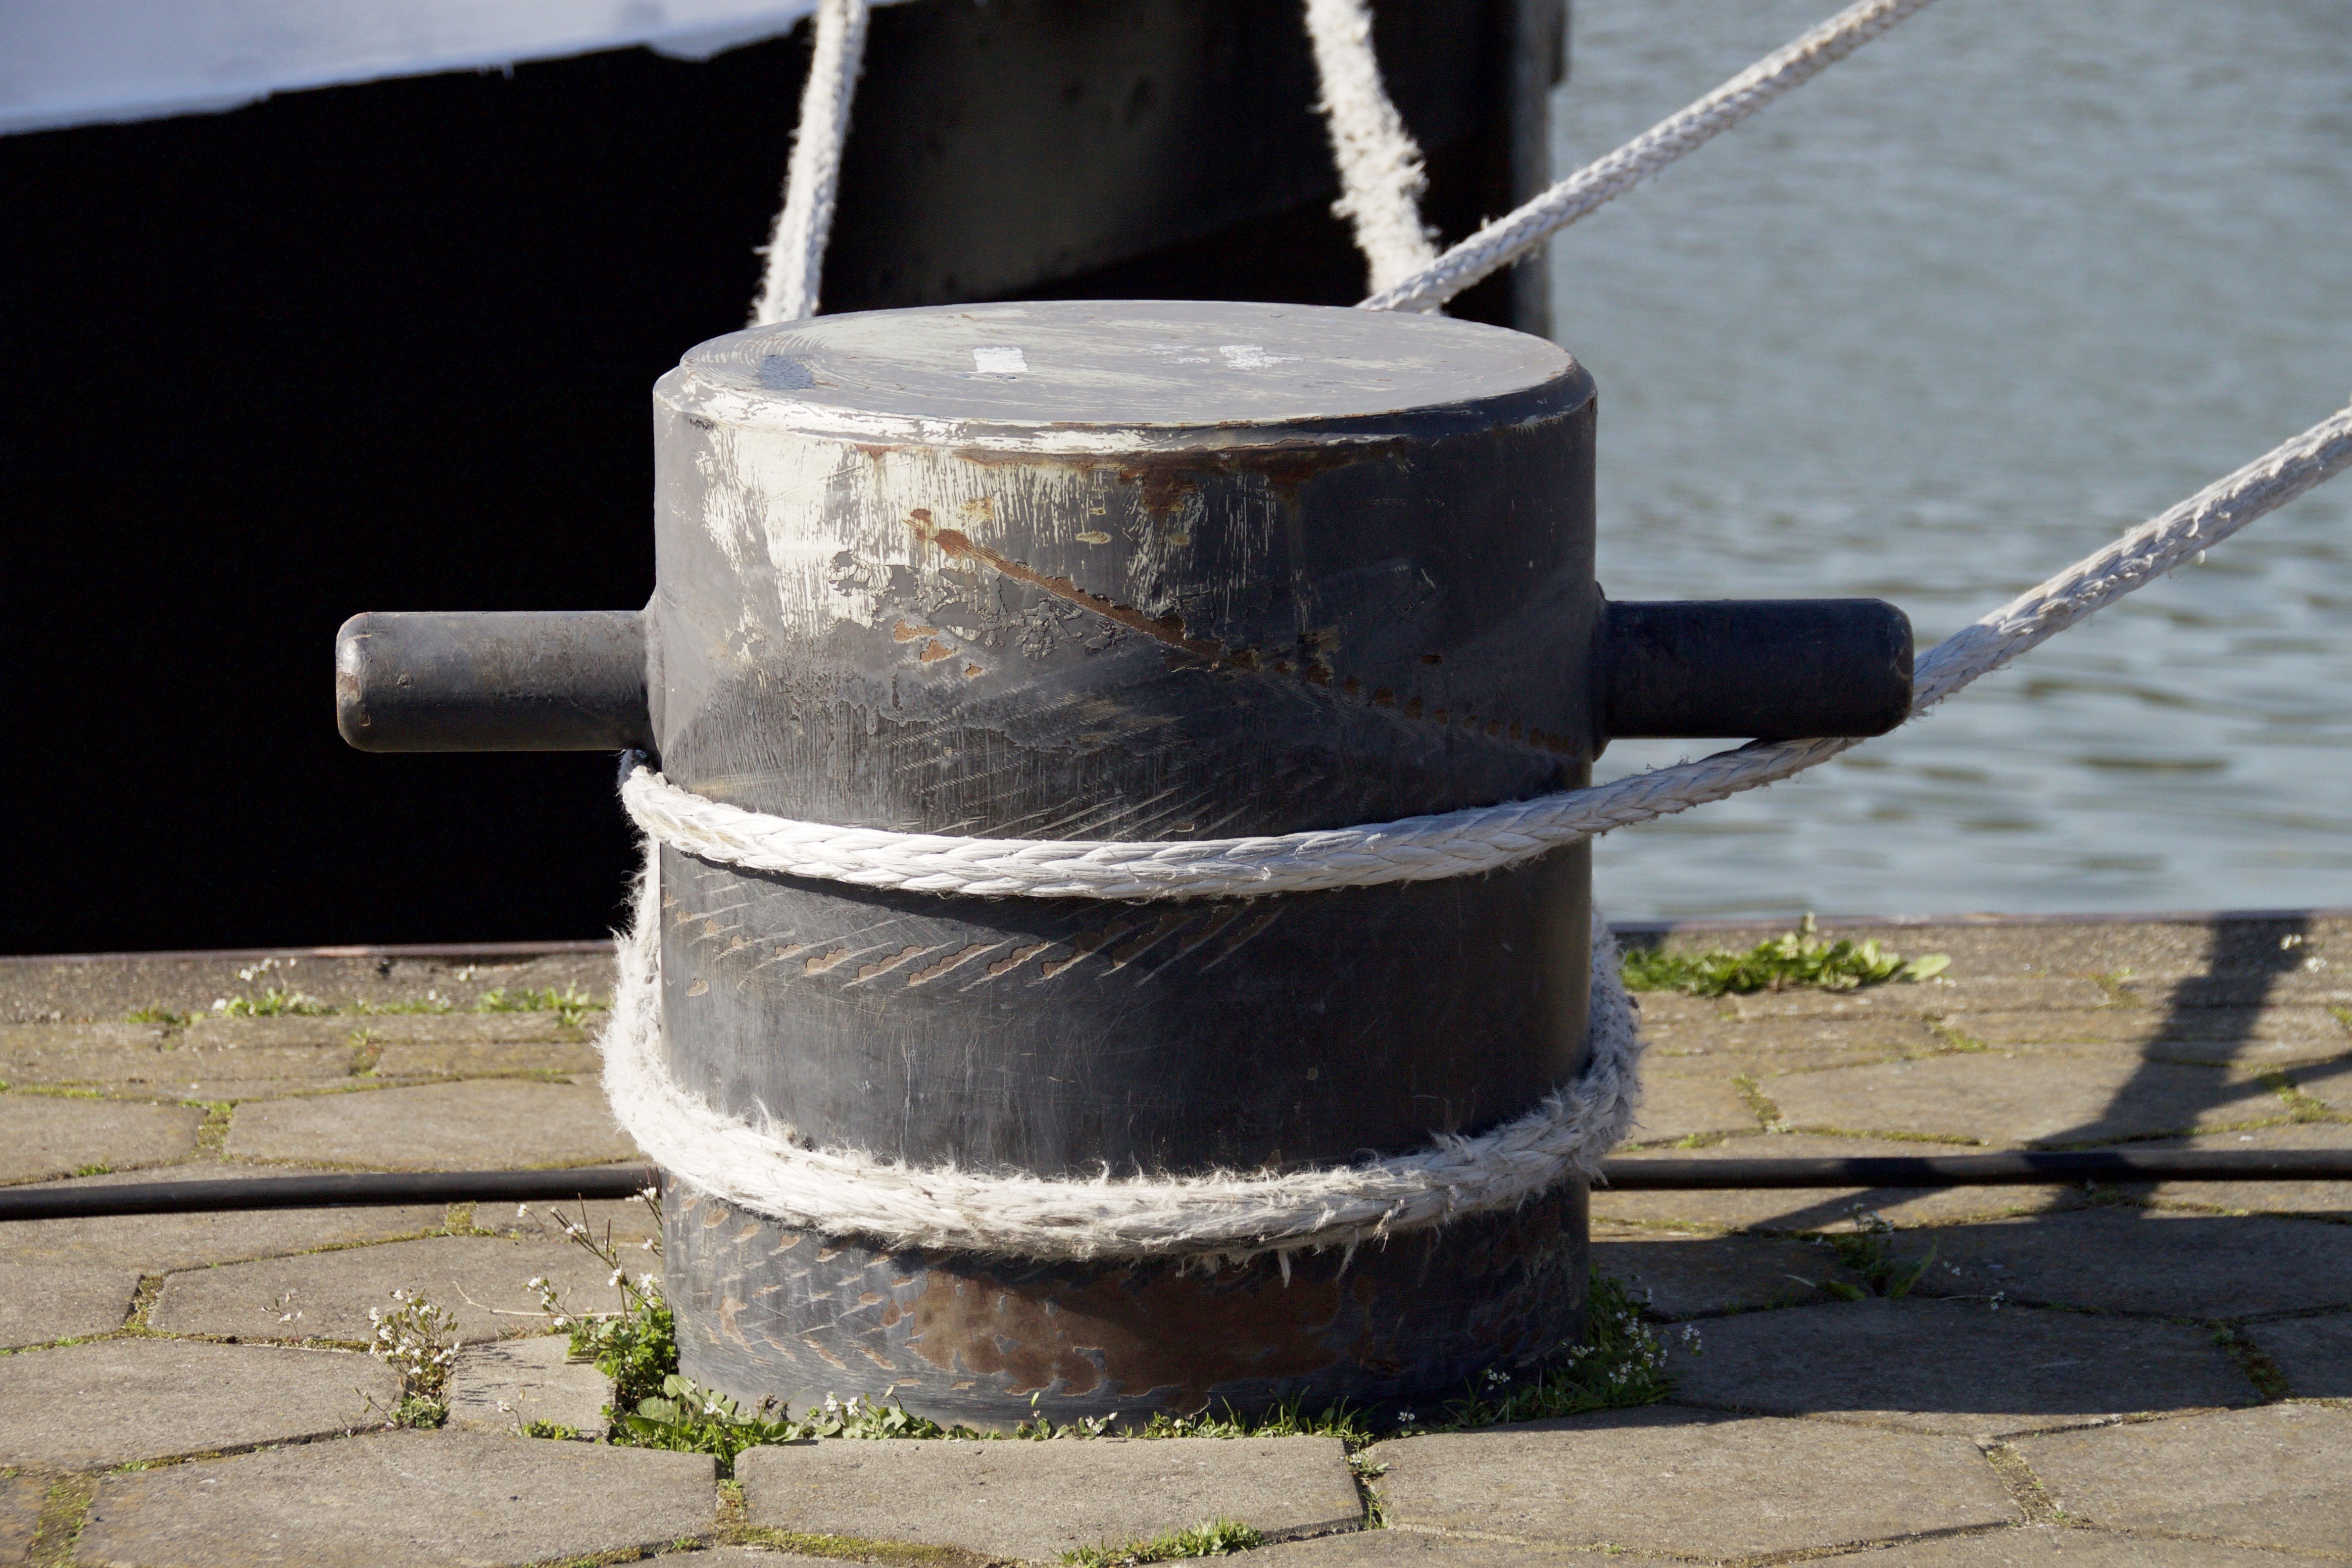
water, boat, wheel, ship, port, ships, marine, bolder, man made object, entrepreneurs